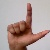
The image shows a hand gesture representing the letter 'L' in Indian Sign Language.